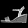
Label: Sandal